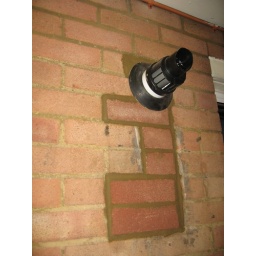
Bricked-in hole in the kitchen wall